The Halo Effect (book)

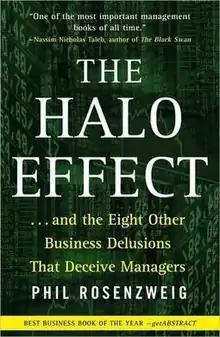
Hardcover edition

The Halo Effect is a book by business academic Phil Rosenzweig that criticizes pseudoscientific tendencies in the explanation of business performance. The book was published by Free Press on February 6, 2007. As well as many business magazines and newspapers, the text targets specific books (those that offer secrets of guaranteed business success) and academic research published by business schools. It outlines nine "delusions": mistakes of reasoning that undermine these recipes for business success. In light of these mistakes, Rosenzweig argues, much of business writing is what Richard Feynman called "cargo cult science", having the superficial trappings of science but operating at the level of story-telling. The book also considers some more scientific business research, whose conclusions are more rigorous but do not promise a simple recipe for success. The subtitle of the 2007 US edition is "and the Eight Other Business Delusions that Deceive Managers" while that of the 2008 UK edition is "How Managers Let Themselves Be Deceived".